Godshow

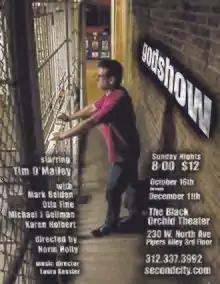
Poster for "Godshow"

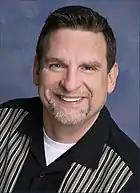
Tim O'Malley in 2007

Godshow is an autobiographical play written and starred by Tim O'Malley.